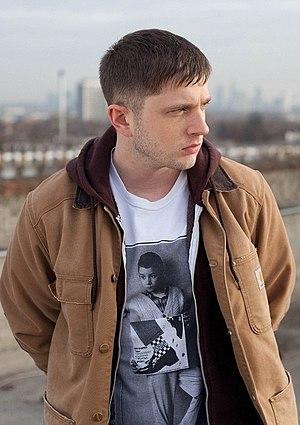
Benjamin Paul Ballance Drew, plus connu sous le nom de Plan B, est un chanteur et acteur britannique né à Londres, dans le quartier de Forest Gate.